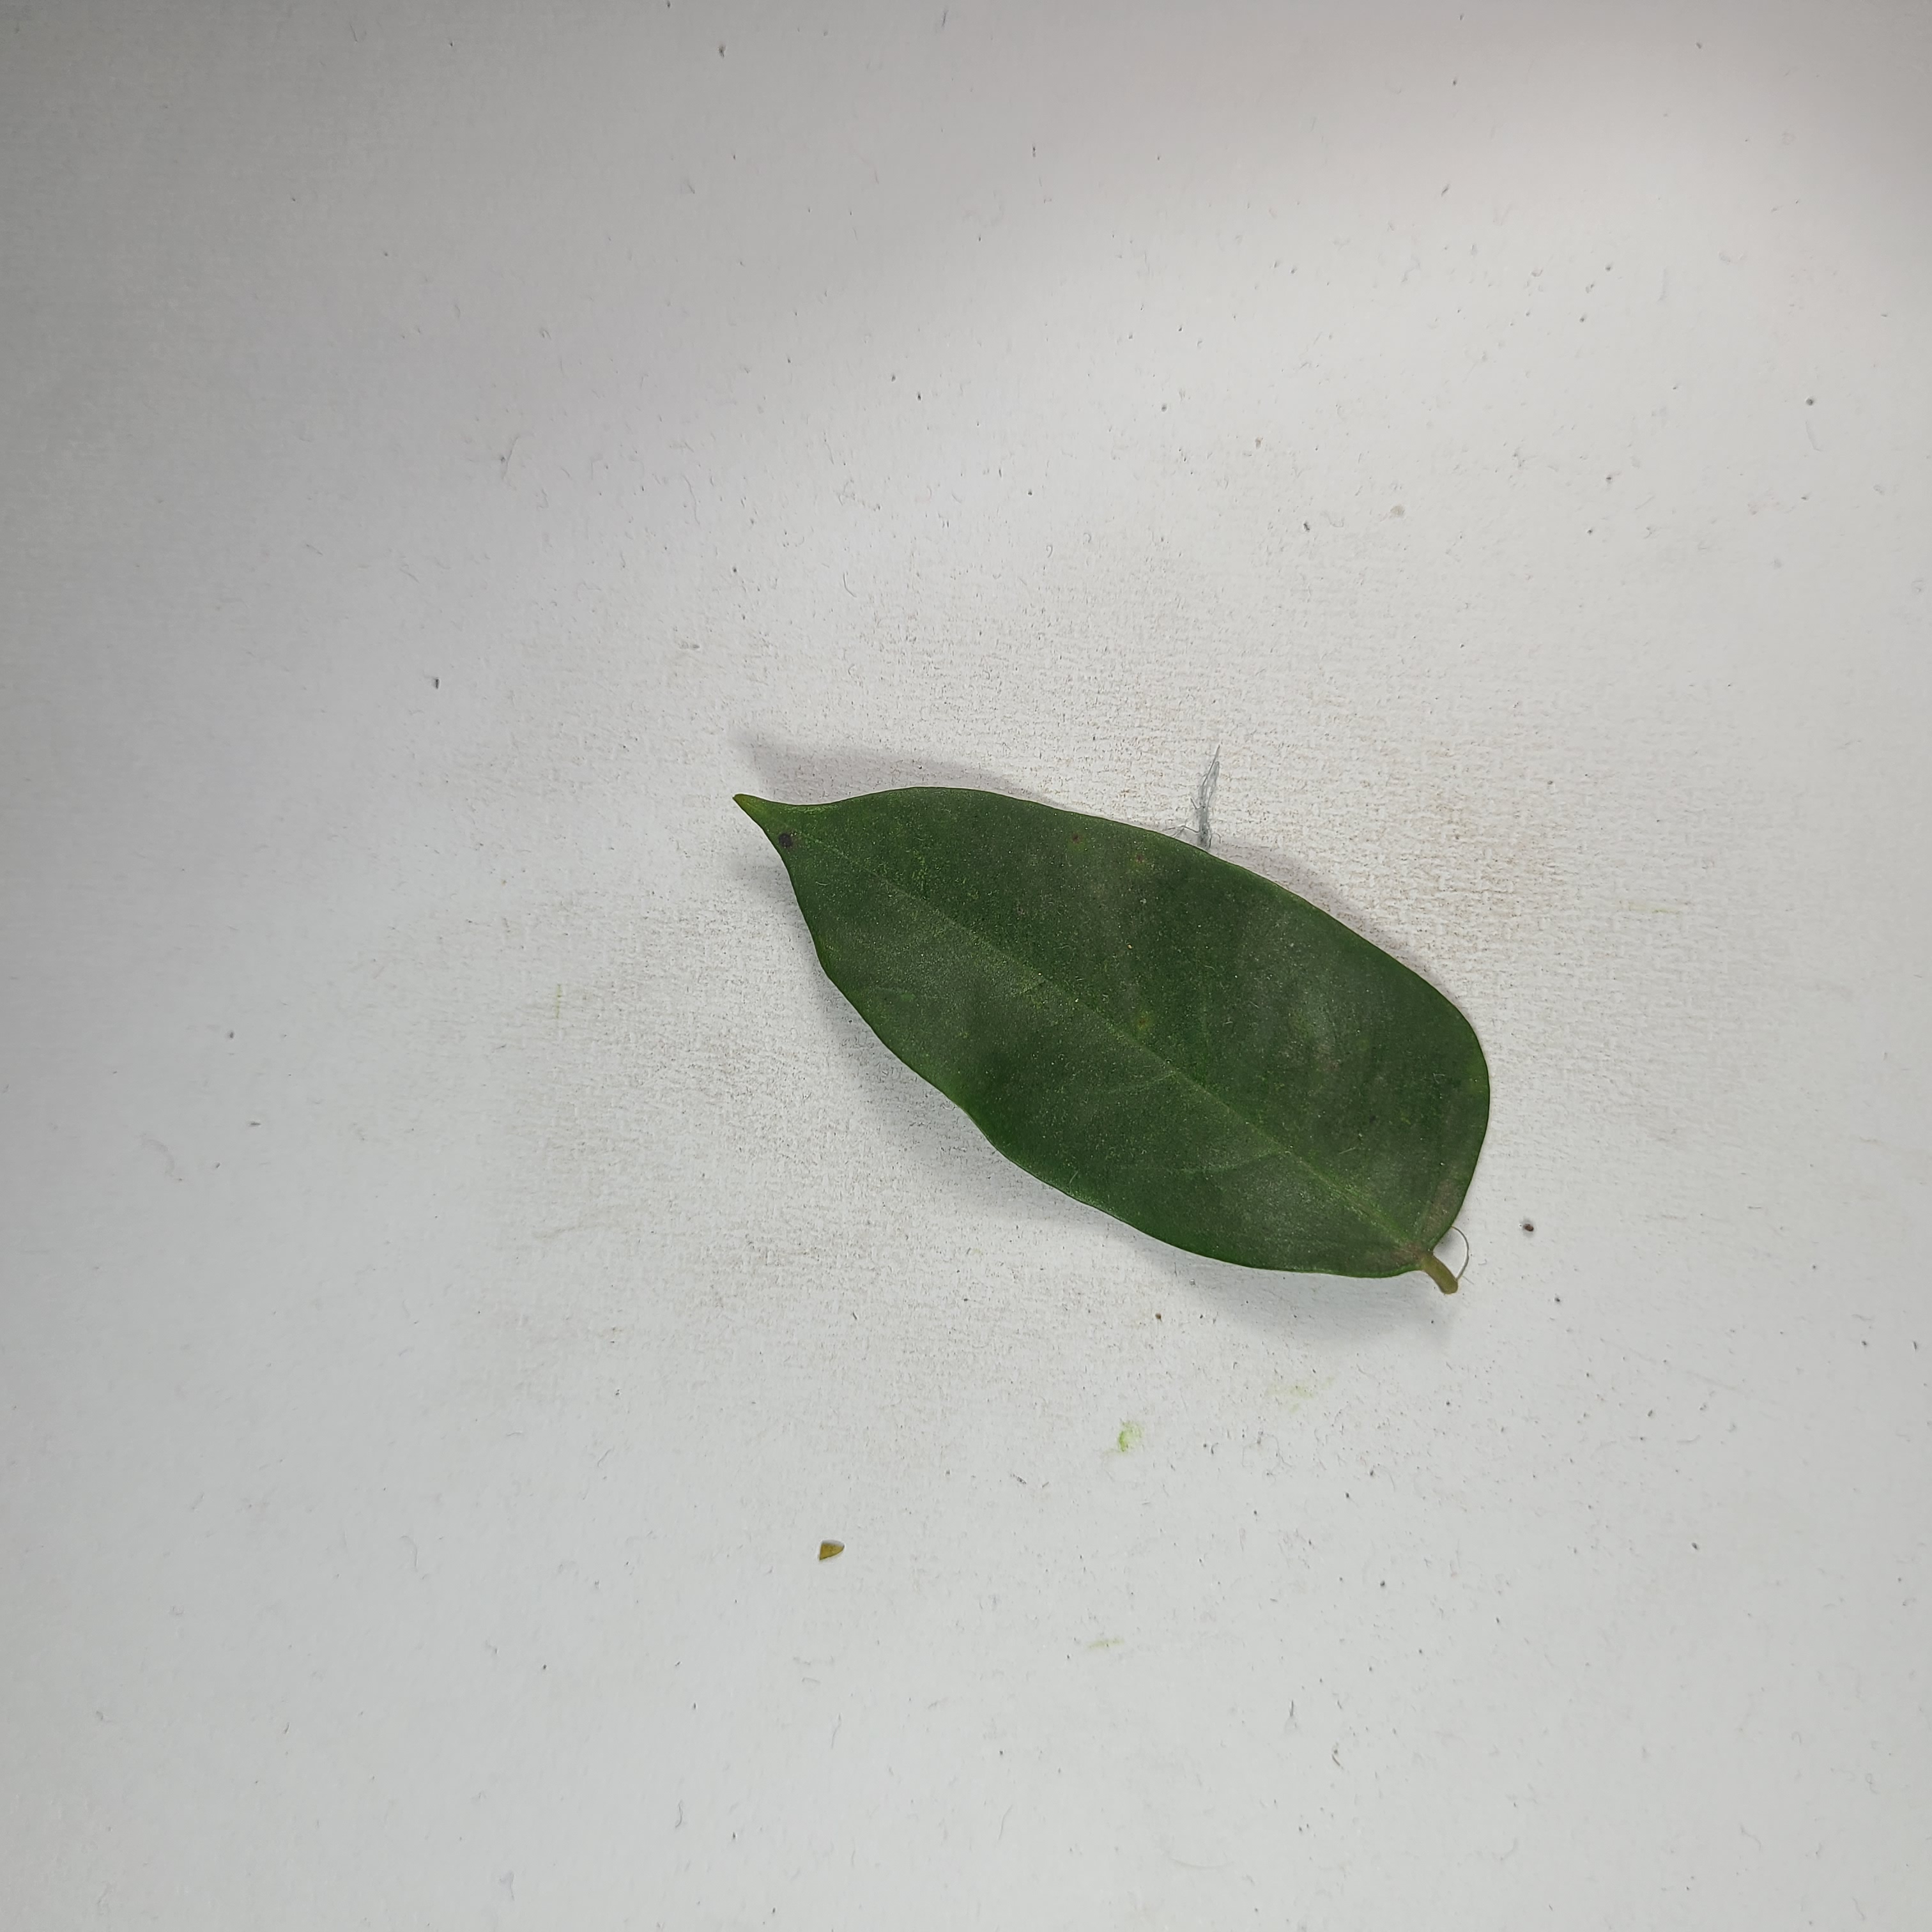
Label: Healthy Leaves